Wellington clock tower

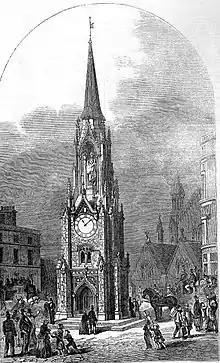
A drawing showing the original design and site of the Wellington clock tower (including the statue of Wellington) from the "Illustrated London News" of 17 June 1854

The Wellington clock tower was constructed as a memorial to the Arthur Wellesley, 1st Duke of Wellington, the former British Army general and politician who died in 1852. It was funded by a public subscription and contributions from railway companies organised by the Commissioners for Lighting the West Division of Southwark. A design was drawn up by the Arthur Ashpitel in the Perpendicular Gothic style (the Gothic Revival was popular in English architecture of this period). The tower as built had three levels, square in plan. The lower two levels were enclosed by walls and the uppermost level, within which a statue of Wellington was to stand, left open. One face of the lowest (ground) level contained a door with an ogee canopy, the other three faces contained a single arch window in the centre. The second level (first floor) had an arched window on each face, above which were circular apertures for the clock faces, surmounted by crocketted gables. The faces were transparent to allow the clock to be lit from within the tower. The uppermost level comprised four piers (one at each corner of the structure) atop which are trefoil cusped arches which supported a spire. The structure is buttressed in the double angled style in which a buttress support stands on either side of the external corners (making eight in total). The buttresses are also topped with crockets.